The Sleepover

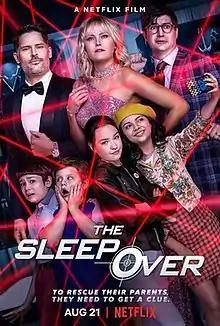
Official poster

The Sleepover is a 2020 American action comedy film directed by Trish Sie and written by Sarah Rothschild. The film stars Sadie Stanley, Maxwell Simkins, Ken Marino, Cree Cicchino, Lucas Jaye, Karla Souza, Enuka Okuma, Erik Griffin, Joe Manganiello, and Malin Åkerman. It follows a teenager who discovers her seemingly ordinary mother is a former master thief in witness protection, prompting her and her friends to embark on a rescue mission when her parents are kidnapped by criminals, forcing her mother to pull off one last heist.